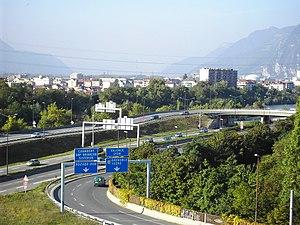
Seyssinet-Pariset est une commune française, située dans le département de l'Isère, en région Auvergne-Rhône-Alpes.
L'autoroute A480 est une autoroute urbaine de la métropole grenobloise, entièrement gratuite et desservant l'ouest de l'agglomération, sur une distance de 12,5 km. Elle constitue sa rocade ouest, et borde la rivière Drac sur sa presque totalité et fait le lien entre l'autoroute A48 et l'autoroute A51. Cette voie permet aussi le lien avec l'autoroute A41 par l'intermédiaire de la Rocade sud de Grenoble.